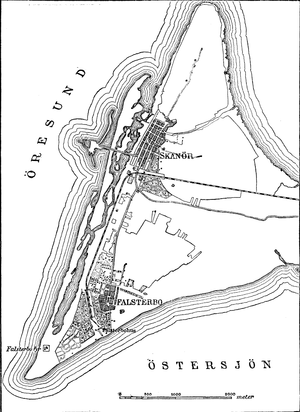
Skanør-Falsterbo
Kort over Falsterbo og Skanør, ca. 1900.
Skanør-Falsterbo er et byområde i Vellinge kommune i Skåne, i det sydvestligste Sverige. Byområdet består af de i 1960'erne sammenvoksede, og siden 1754 fælles styrede, middelalderlige småbyer Falsterbo og Skanør, som dog stadig udgør to forskellige postdistrikter. Grænsen mellem Skanør og Falsterbo består traditionelt af et fortidsminderegistreret tangdige, der løber fra vådområdet Flommen til Skanörs ljung.